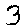
Label: 3